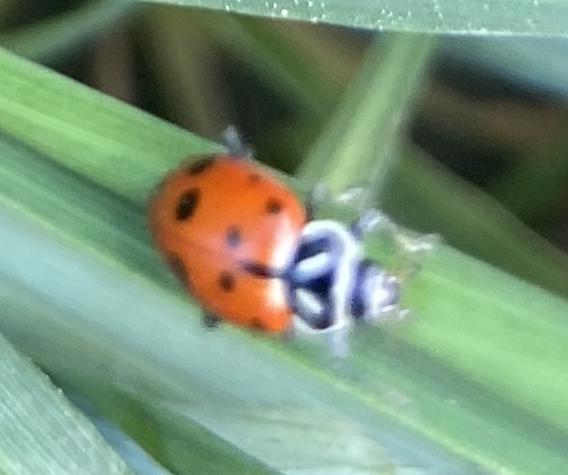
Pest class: predators